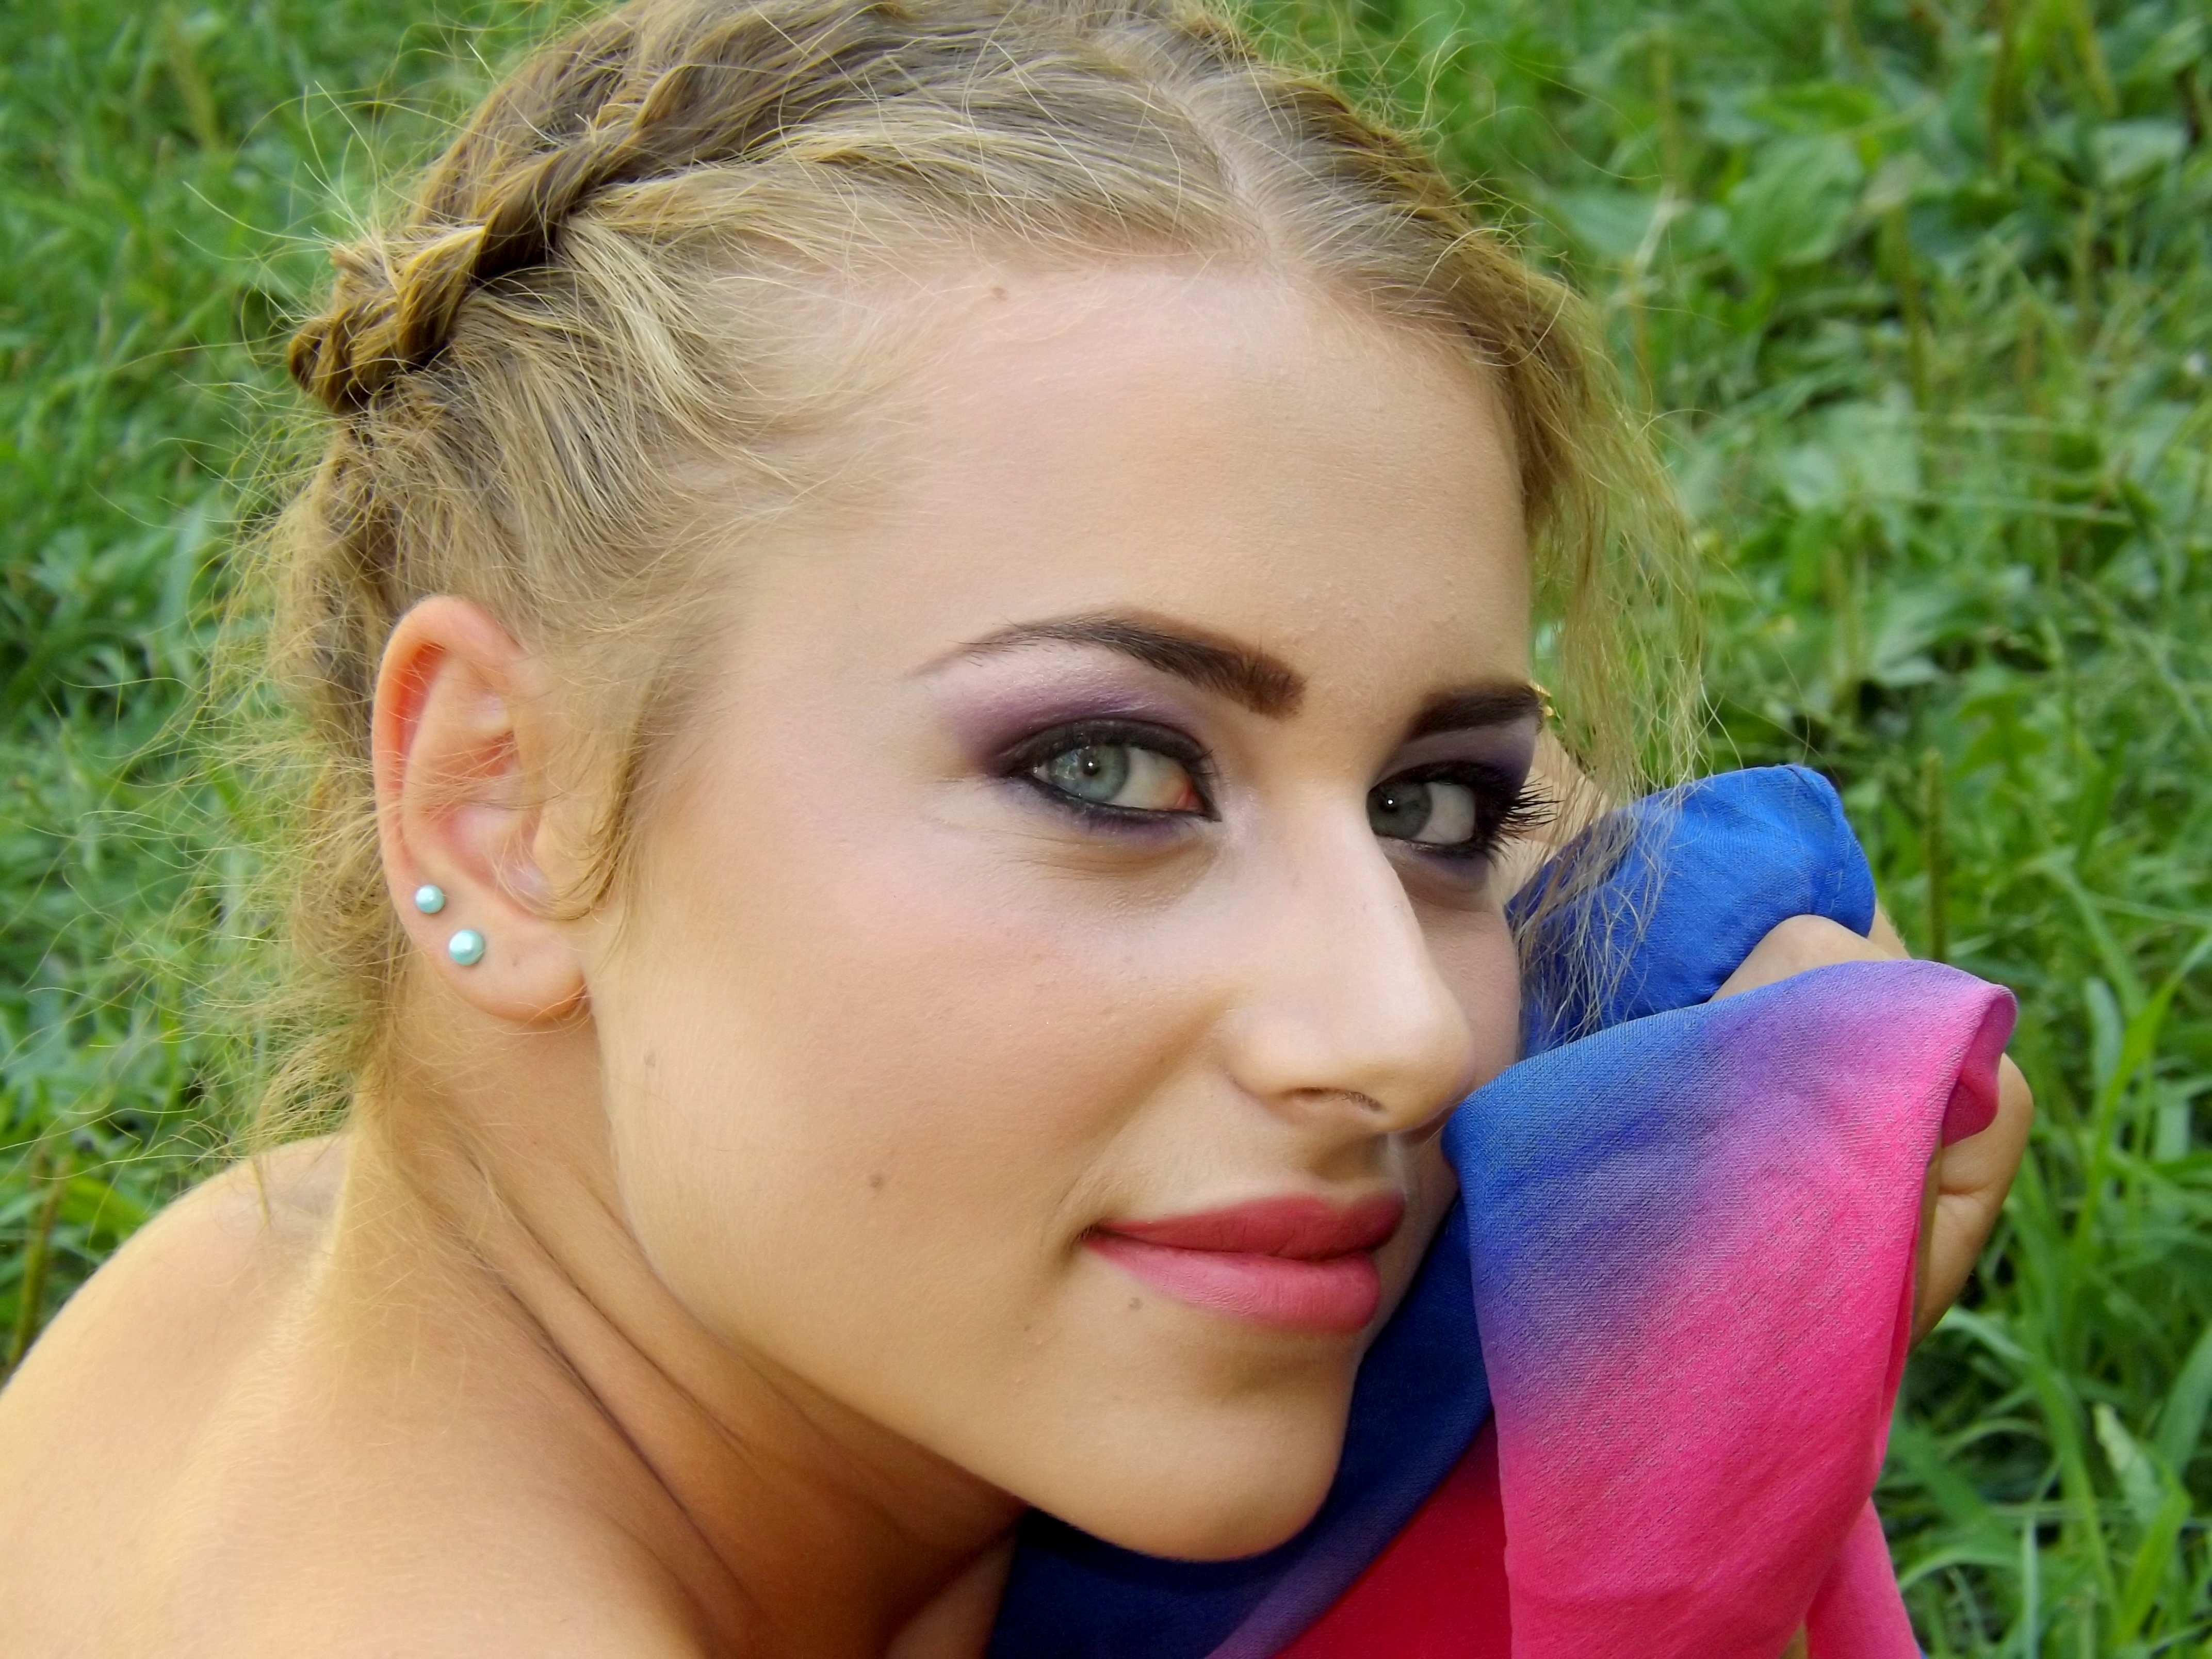
person, girl, woman, hair, flower, portrait, model, ear, hairstyle, mouth, human body, coloring, face, nose, eye, head, skin, beauty, blond, organ, seductive, photo shoot, portrait photography